Hala Ayala

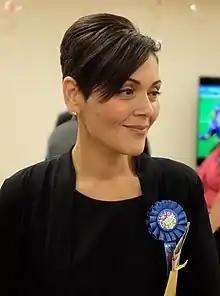
Ayala in 2017

Hala Sophia Ayala (born April 23, 1973) is an American politician who served as a member of the Virginia House of Delegates for the 51st district from 2018 to 2022. She was the Democratic nominee in the 2021 Virginia lieutenant gubernatorial election, losing to Republican nominee Winsome Earle-Sears. Ayala was also a candidate for Virginia State Senate in the 33rd district, losing the Democratic primary to Jennifer Carroll Foy on June 20, 2023.